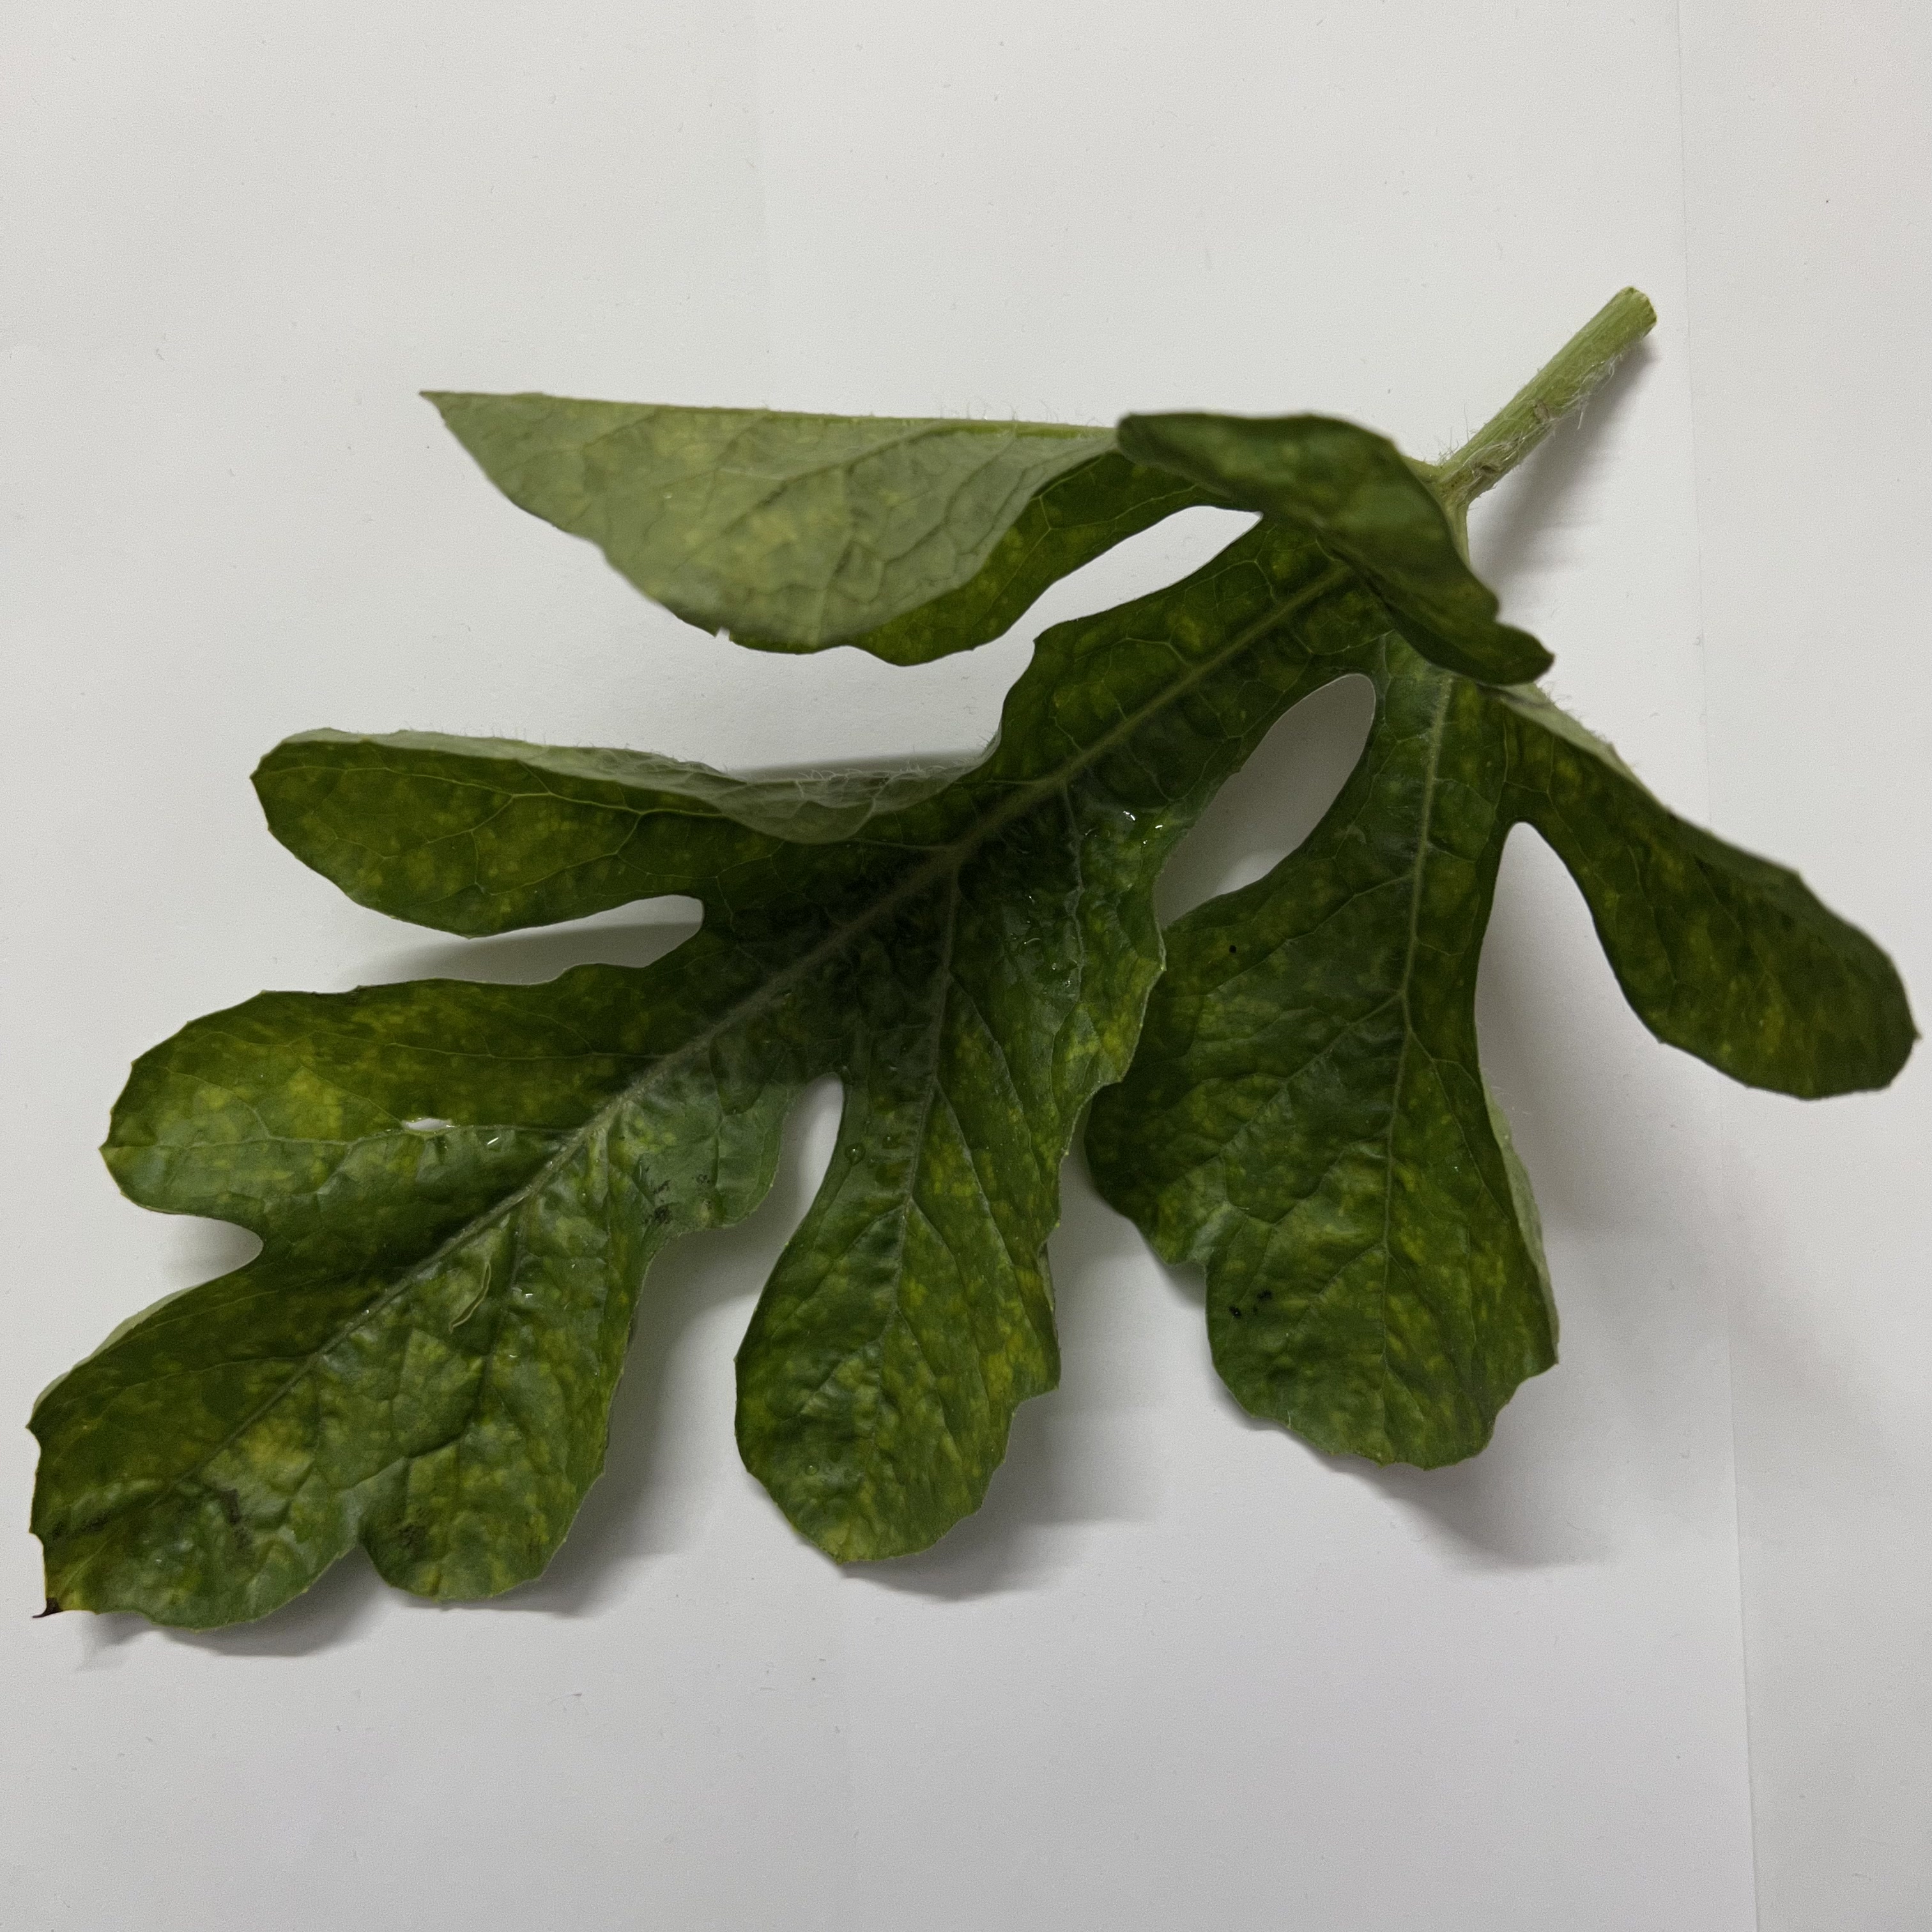
Label: Mosaic_Virus